Paulo Miklos

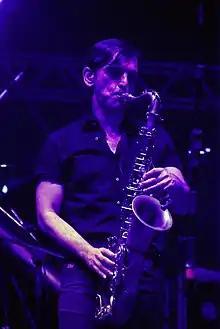
Paulo Miklos occasionally plays the saxophone. Here, he is seen performing live in 2009 during a Titãs & Os Paralamas do Sucesso show in Recife, Pernambuco, Brazil.

In 1981, he, Arnaldo and some other friends founded Titãs, which made Paulo raise to fame. Since its beginning, Paulo has been playing different instruments: sax, bass, guitar, keyboards, harmonica, etc.